Reticular fiber

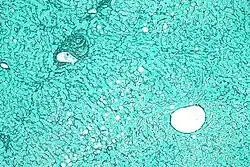
A liver biopsy stained with a reticulin stain demonstrating a normal hepatic plate thickness and mild steatosis.

Reticular fibers, reticular fibres or reticulin is a type of fiber in connective tissue composed of type III collagen secreted by reticular cells. They are mainly composed of reticulin protein and form a network or mesh. Reticular fibers crosslink to form a fine meshwork (reticulin). This network acts as a supporting mesh in soft tissues such as liver, bone marrow, and the tissues and organs of the lymphatic system.